Shanidar Cave

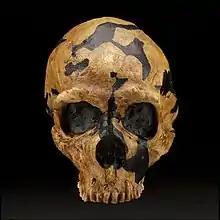
Shanidar Neanderthal skull, dated to 80,000–60,000 BP

Investigations were conducted in 2014-2015 under the auspices of the Kurdistan Directorate of Antiquities. The remains found in the Shanidar cave are being reexamined to analyze the mortuary activity of the Neanderthal people who inhabited this area. There are various signs of activity with the remains after death being that the position of the skull and mandible of Shanidar 1 were not natural. Examinations of other sites will be integral in understanding and analyzing the activity of the remains after death of those found in the Shanidar cave. Additional work is being conducted on the faunal remains found in Layer D at the University of Chicago to analyze butchery activity. Many remains found had cut marks that where caused by flint items which correlates to butchery practices.